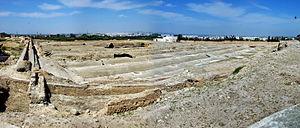
Citernes romaines de La Malga à Carthage
Les citernes de La Malga ou citernes de La Mâalga sont un ensemble de citernes figurant parmi certains des éléments les plus impressionnants du site archéologique de Carthage en Tunisie. Il s'agit de l'un des mieux conservés de l'époque romaine.